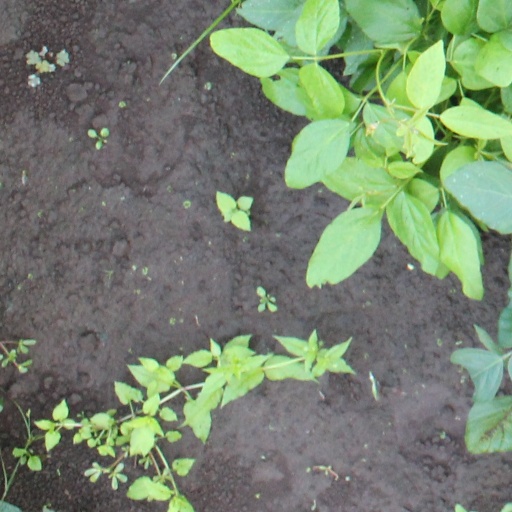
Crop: soybean